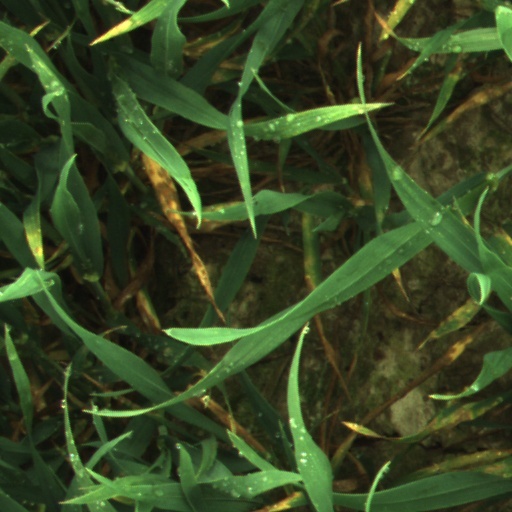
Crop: wheat